Shunga

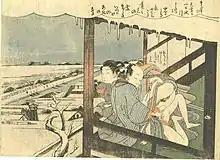
Couple in Winter shunga by Suzuki Harunobu,

Shunga, as a subset of ukiyo-e, was enjoyed by all social groups in the Edo period, despite being out of favor with the shogunate. The ukiyo-e movement sought to idealize contemporary urban living and appeal to the new chōnin class. Shunga followed the aesthetics of everyday life and widely varied in its depictions of sexuality. Most ukiyo-e artists made shunga at some point in their careers.